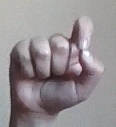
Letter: fa